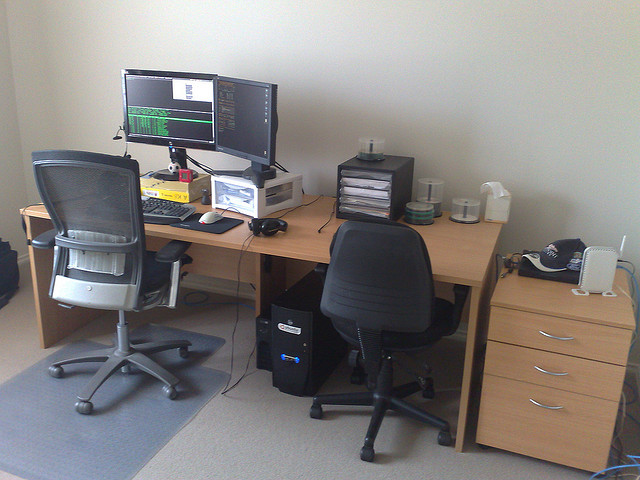
user: Given an image and a question. Answer the question in a short answer. Question: Where would you purchase office furniture like this? Short Answer:
assistant: ikea